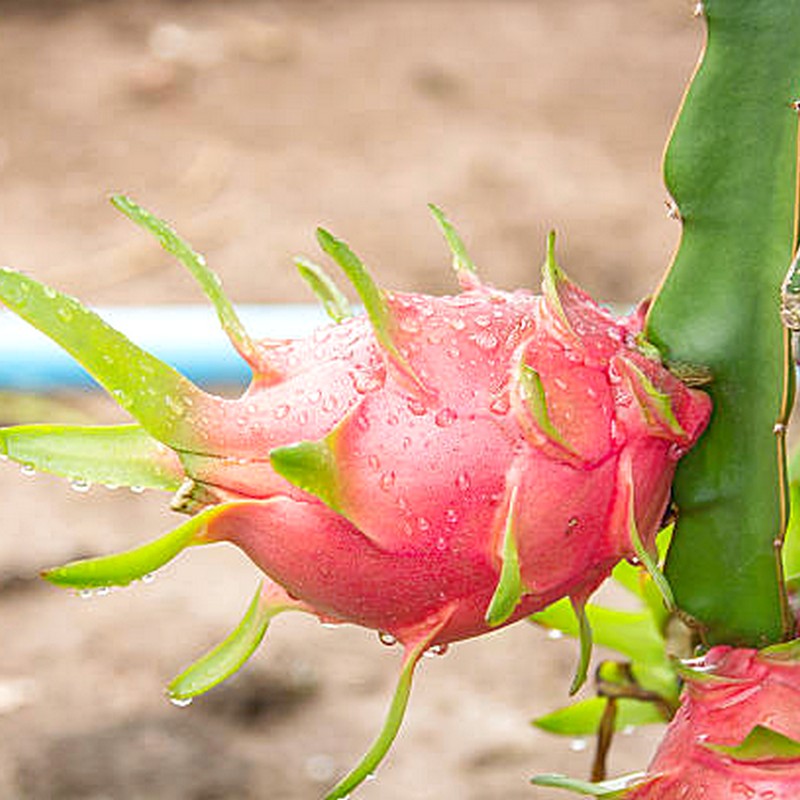
Label: Mature Dragon Fruit